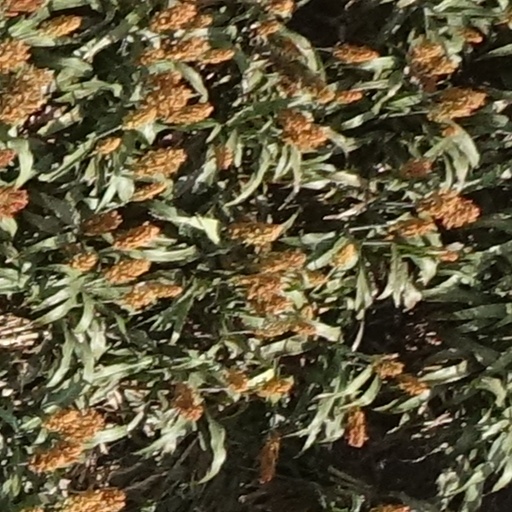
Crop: sorghum